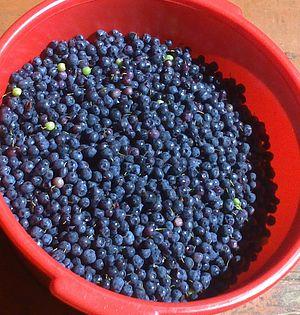
La myrtille des marais ou airelle des marais est un sous-arbrisseau large de 30 à 80 cm de la famille des Ericaceae. On le trouve dans les tourbières, les landes, les pentes rocheuses subalpines et les bois humides des montagnes circumboréales, entre 500 à 3 000 m d'altitude.